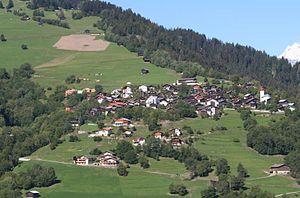
Luven est une localité et une ancienne commune suisse du canton des Grisons, située dans la région de Surselva.